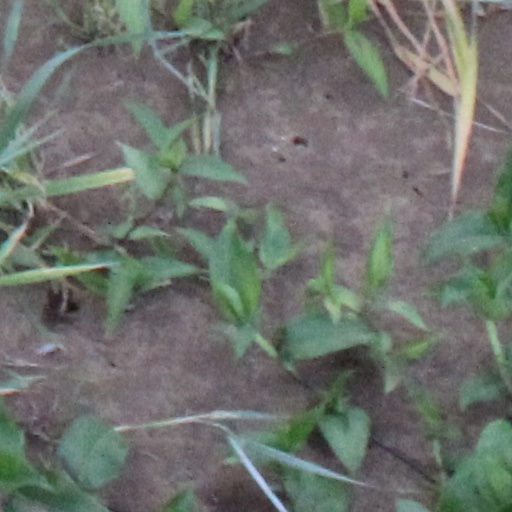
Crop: wheat